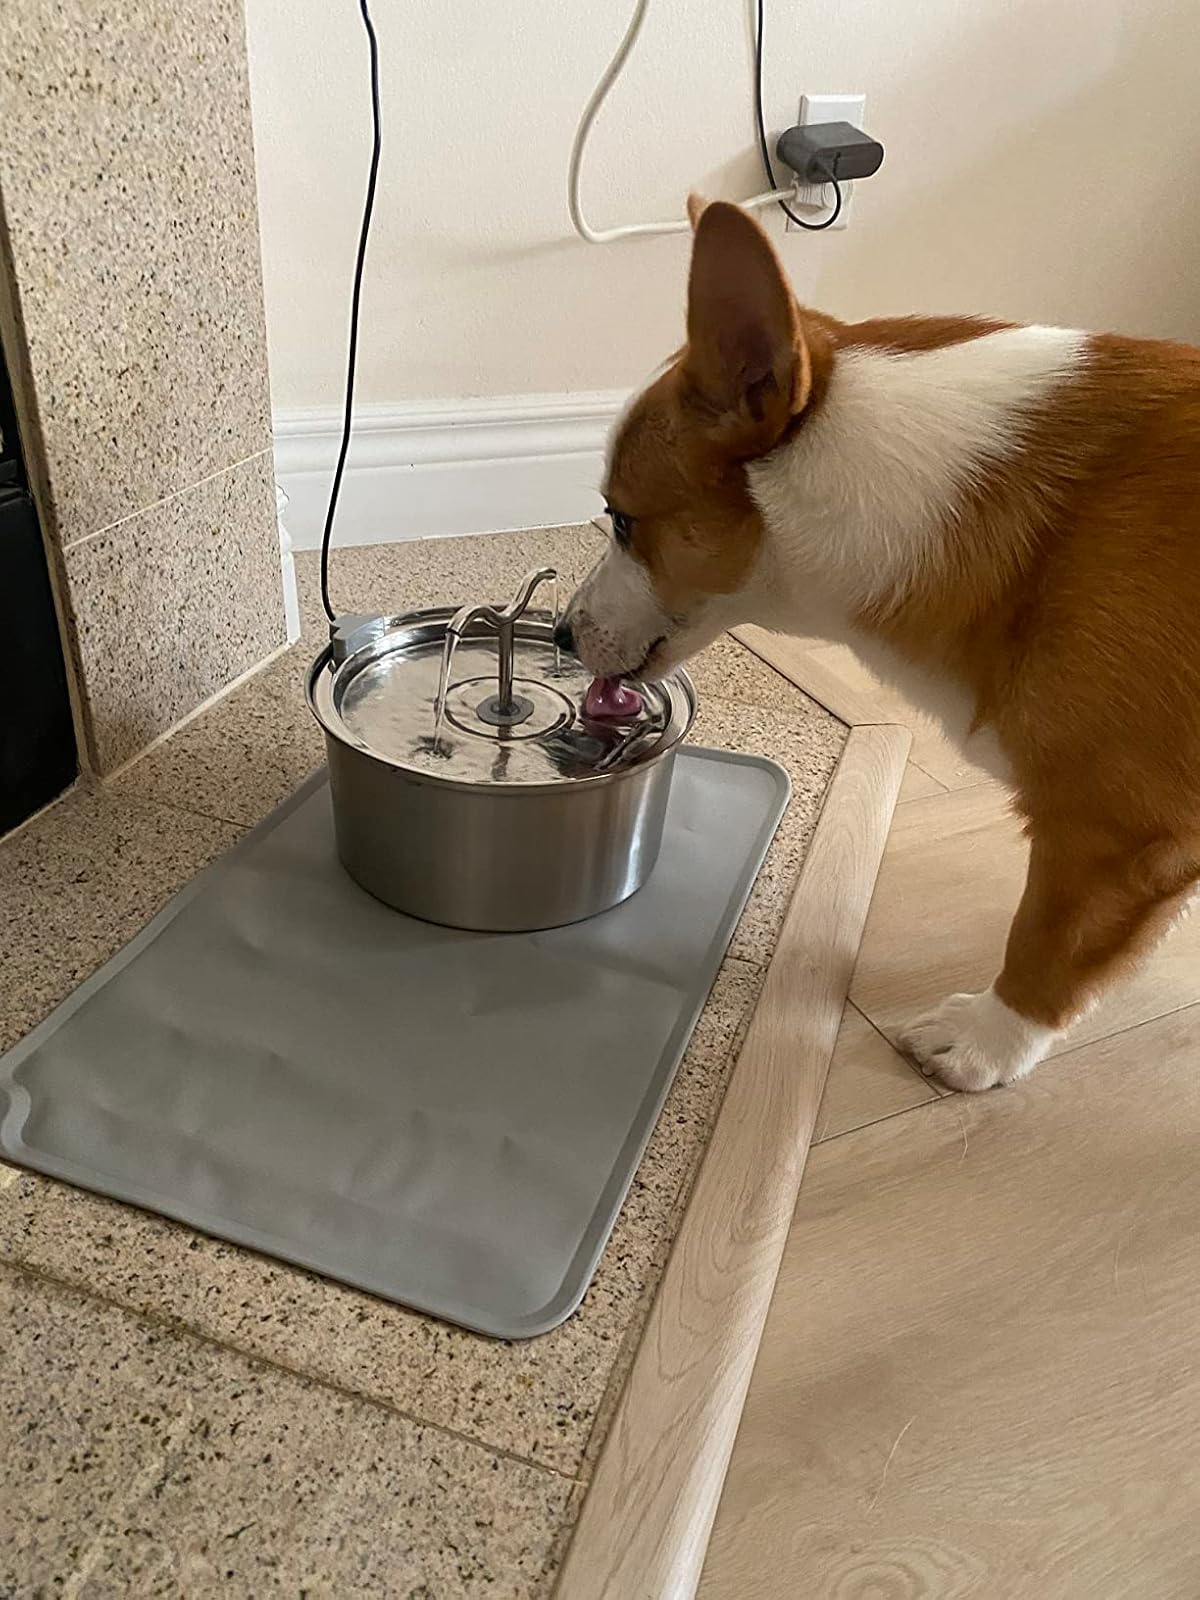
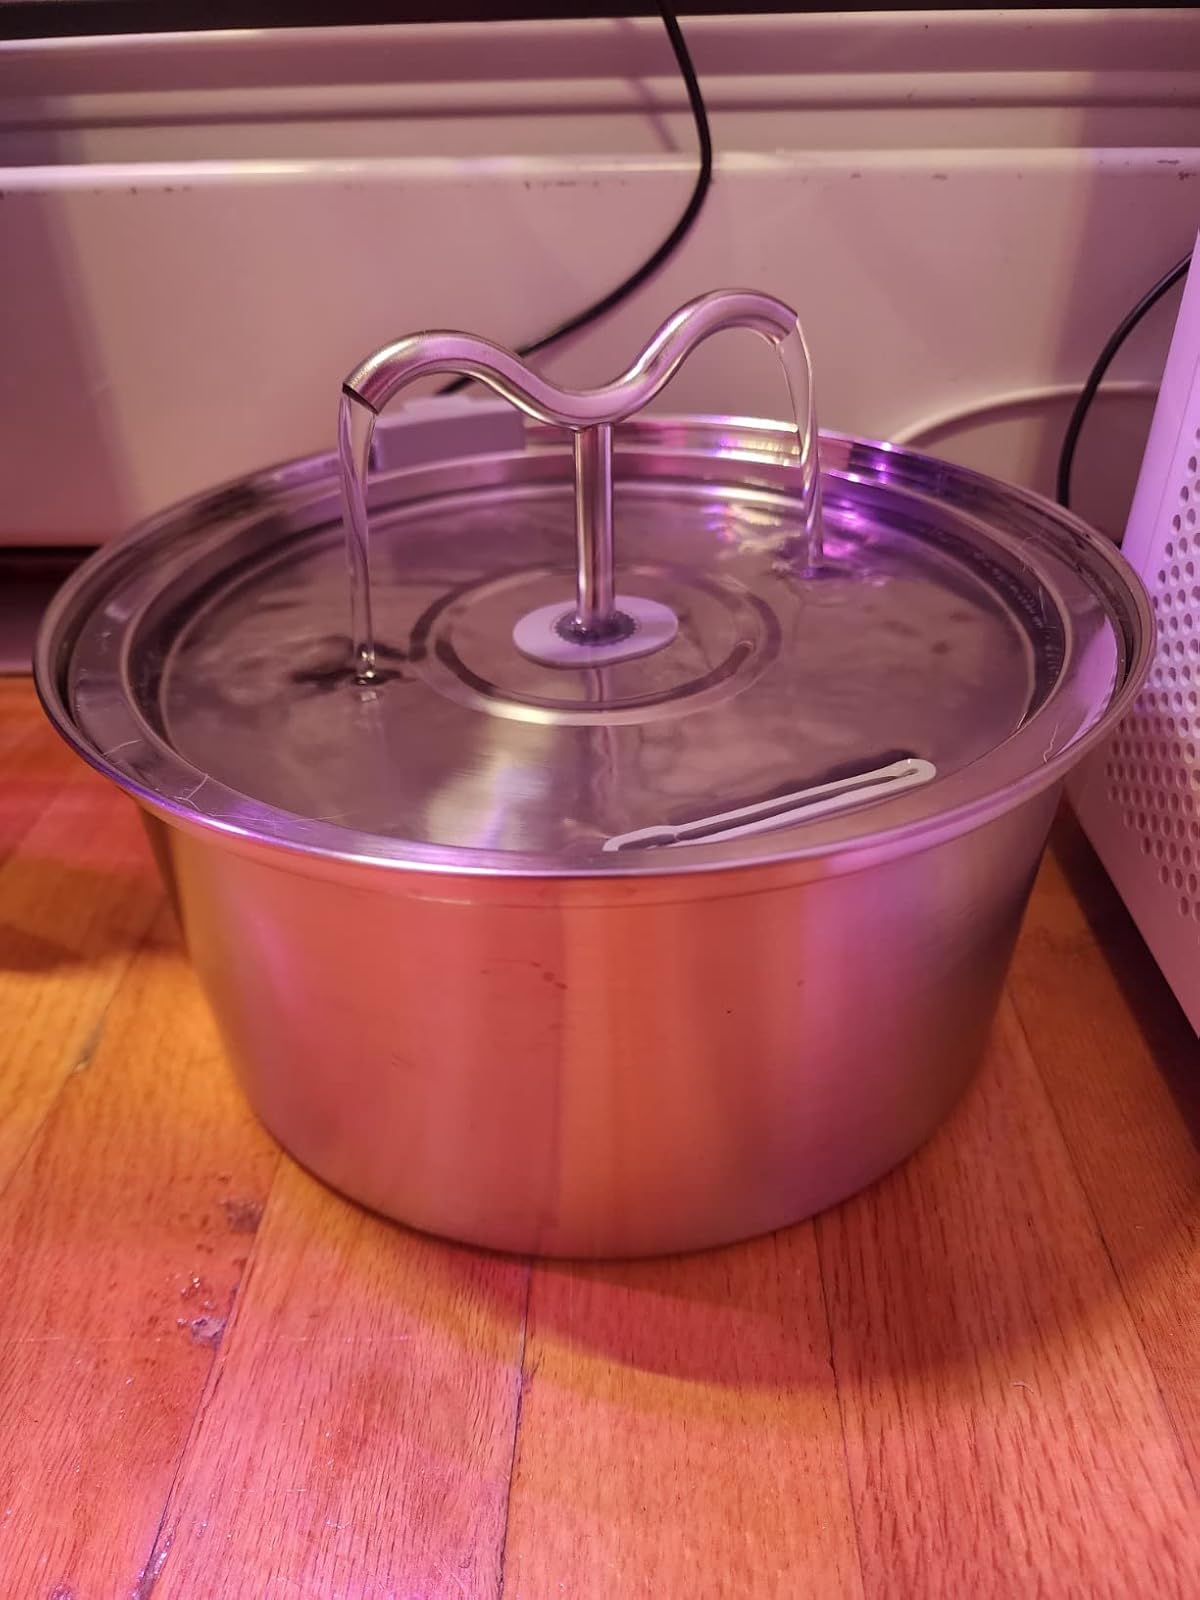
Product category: items_bowl
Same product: yes